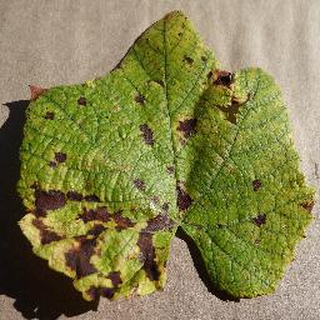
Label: grape_leaf_blight